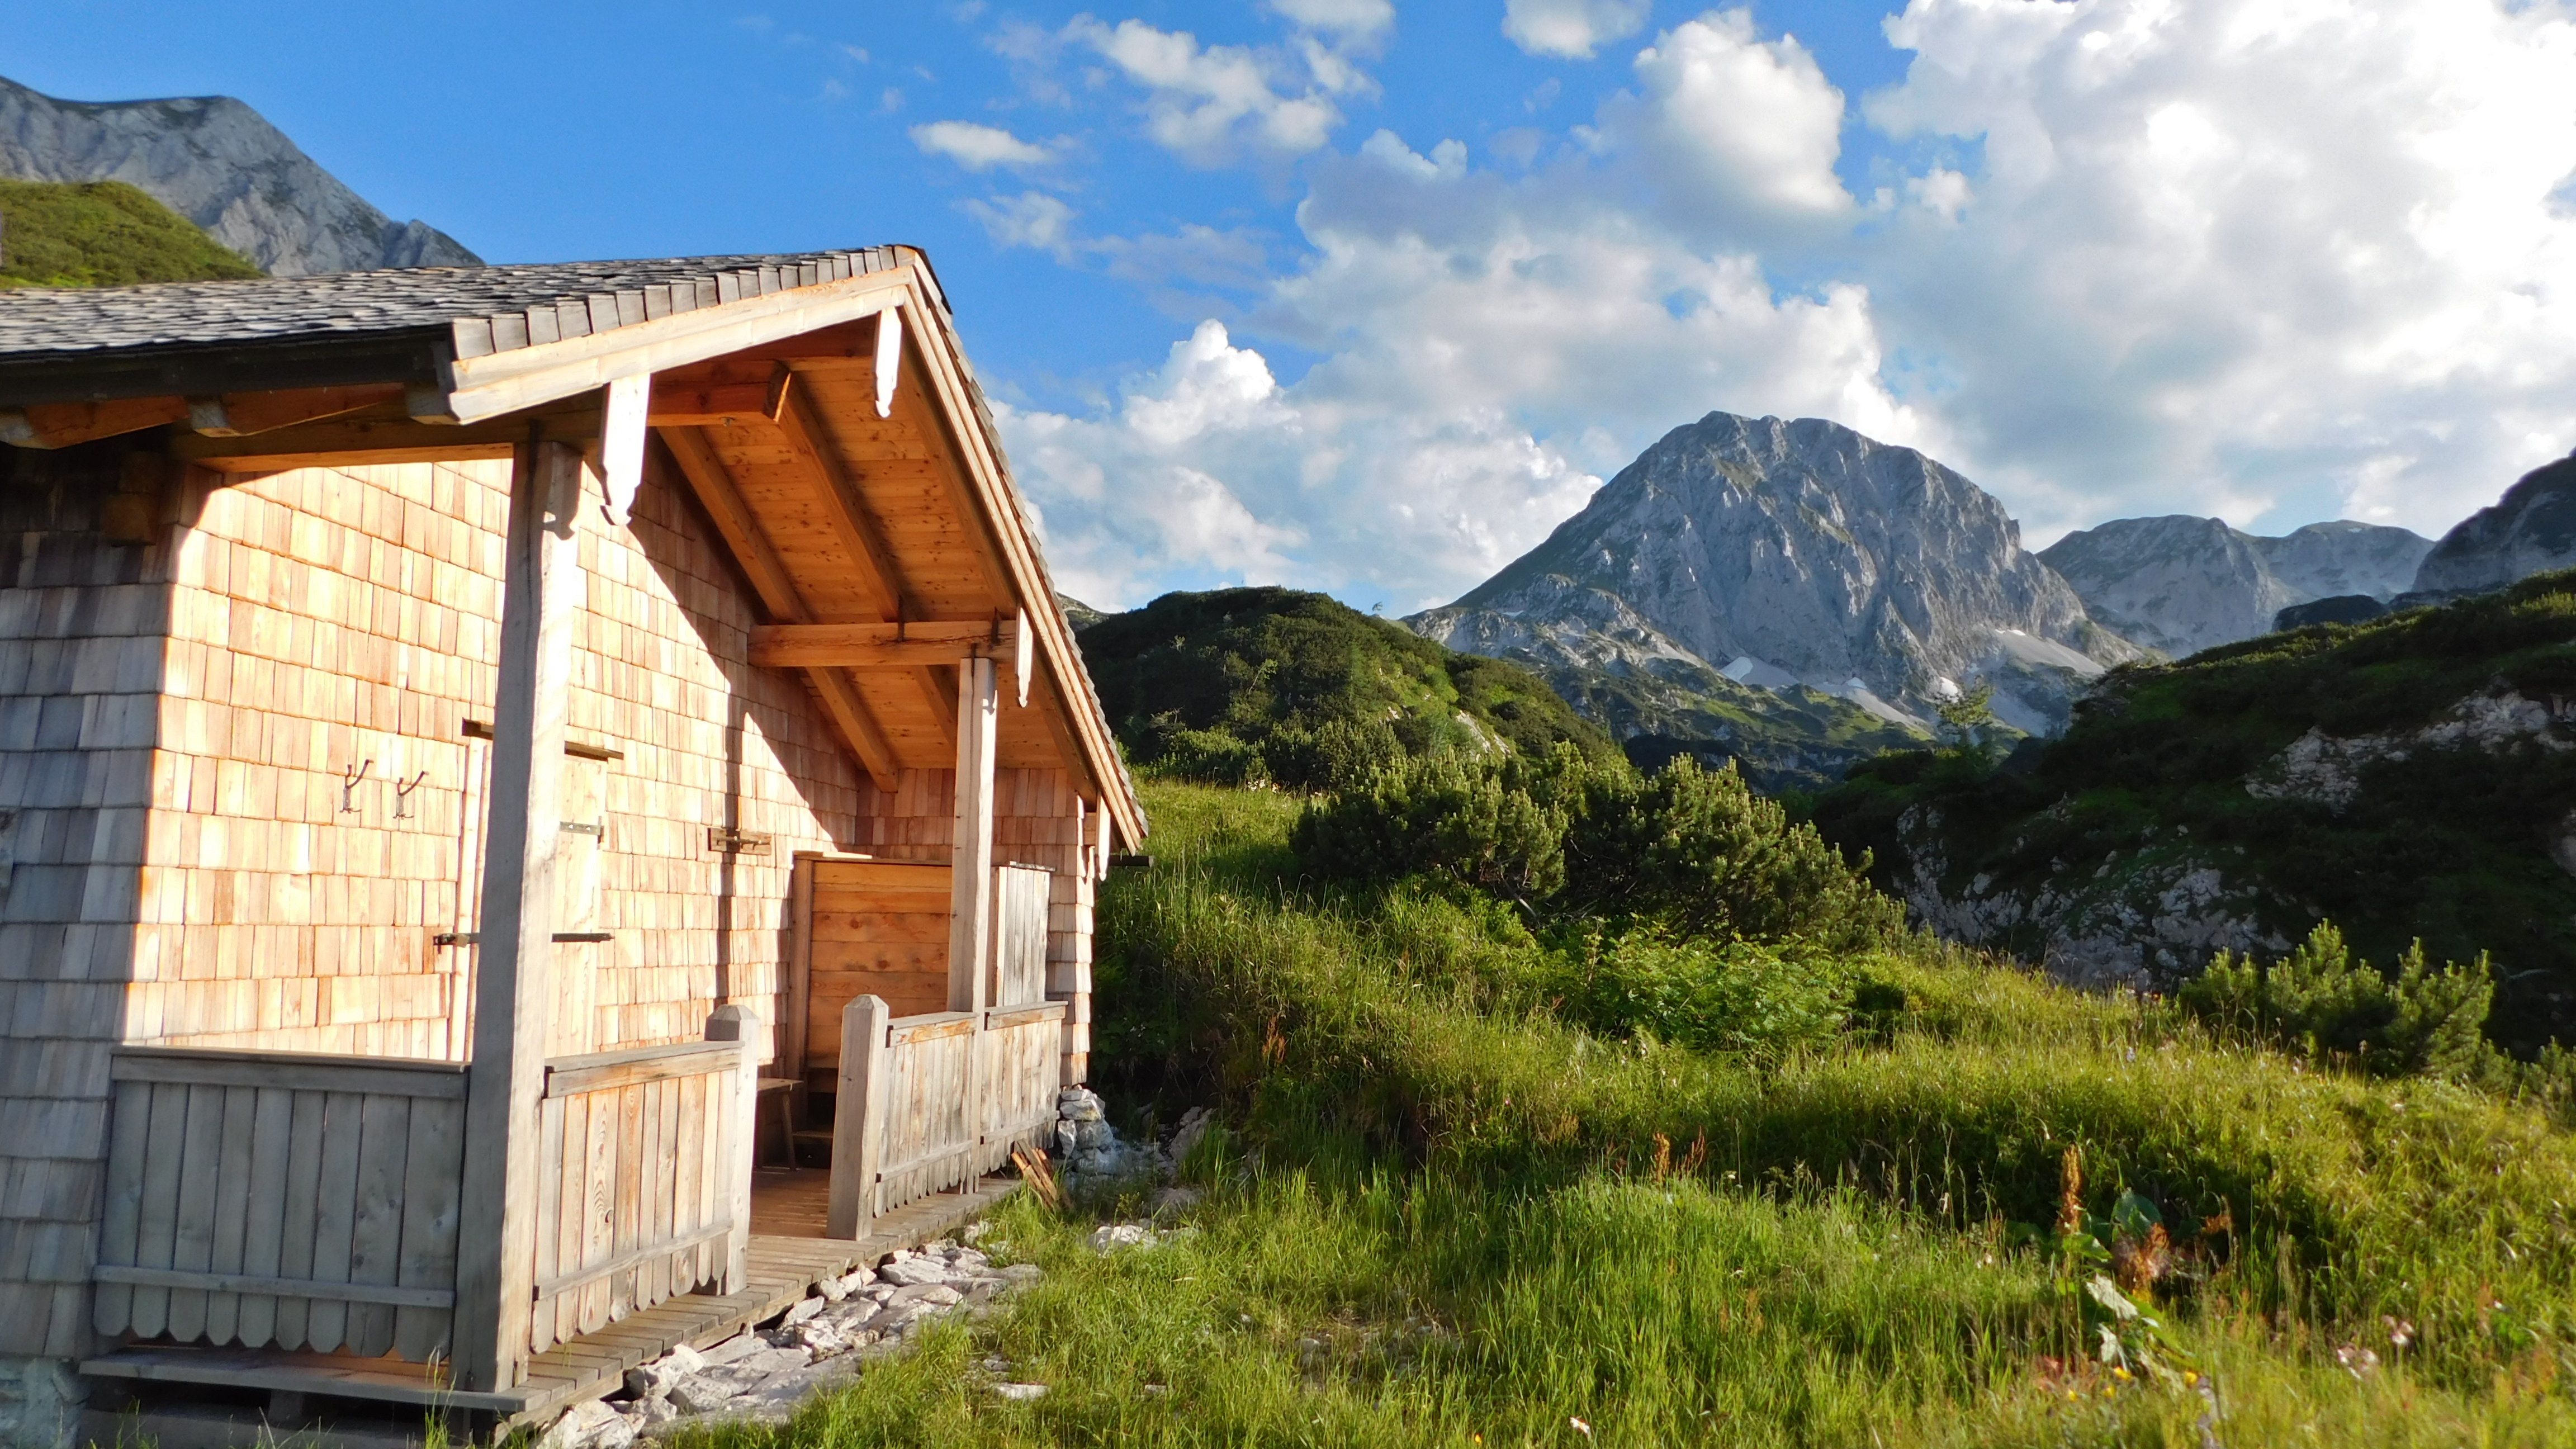
nature, mountain, hiking, meadow, house, hill, building, valley, mountain range, panorama, summer, travel, hut, village, shack, europe, cabin, cottage, alpine, tourism, austria, alps, tirol, rural area, mountainous landforms